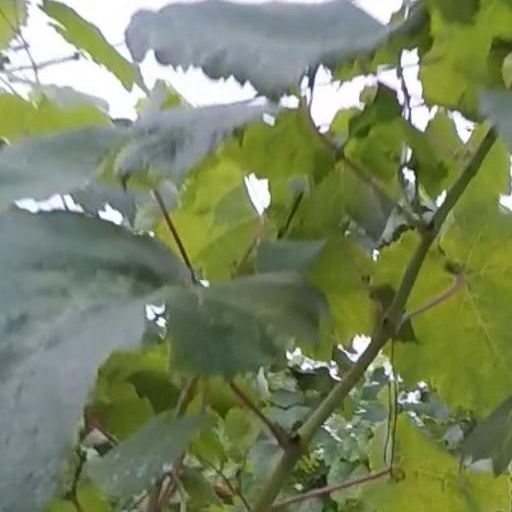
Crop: grape